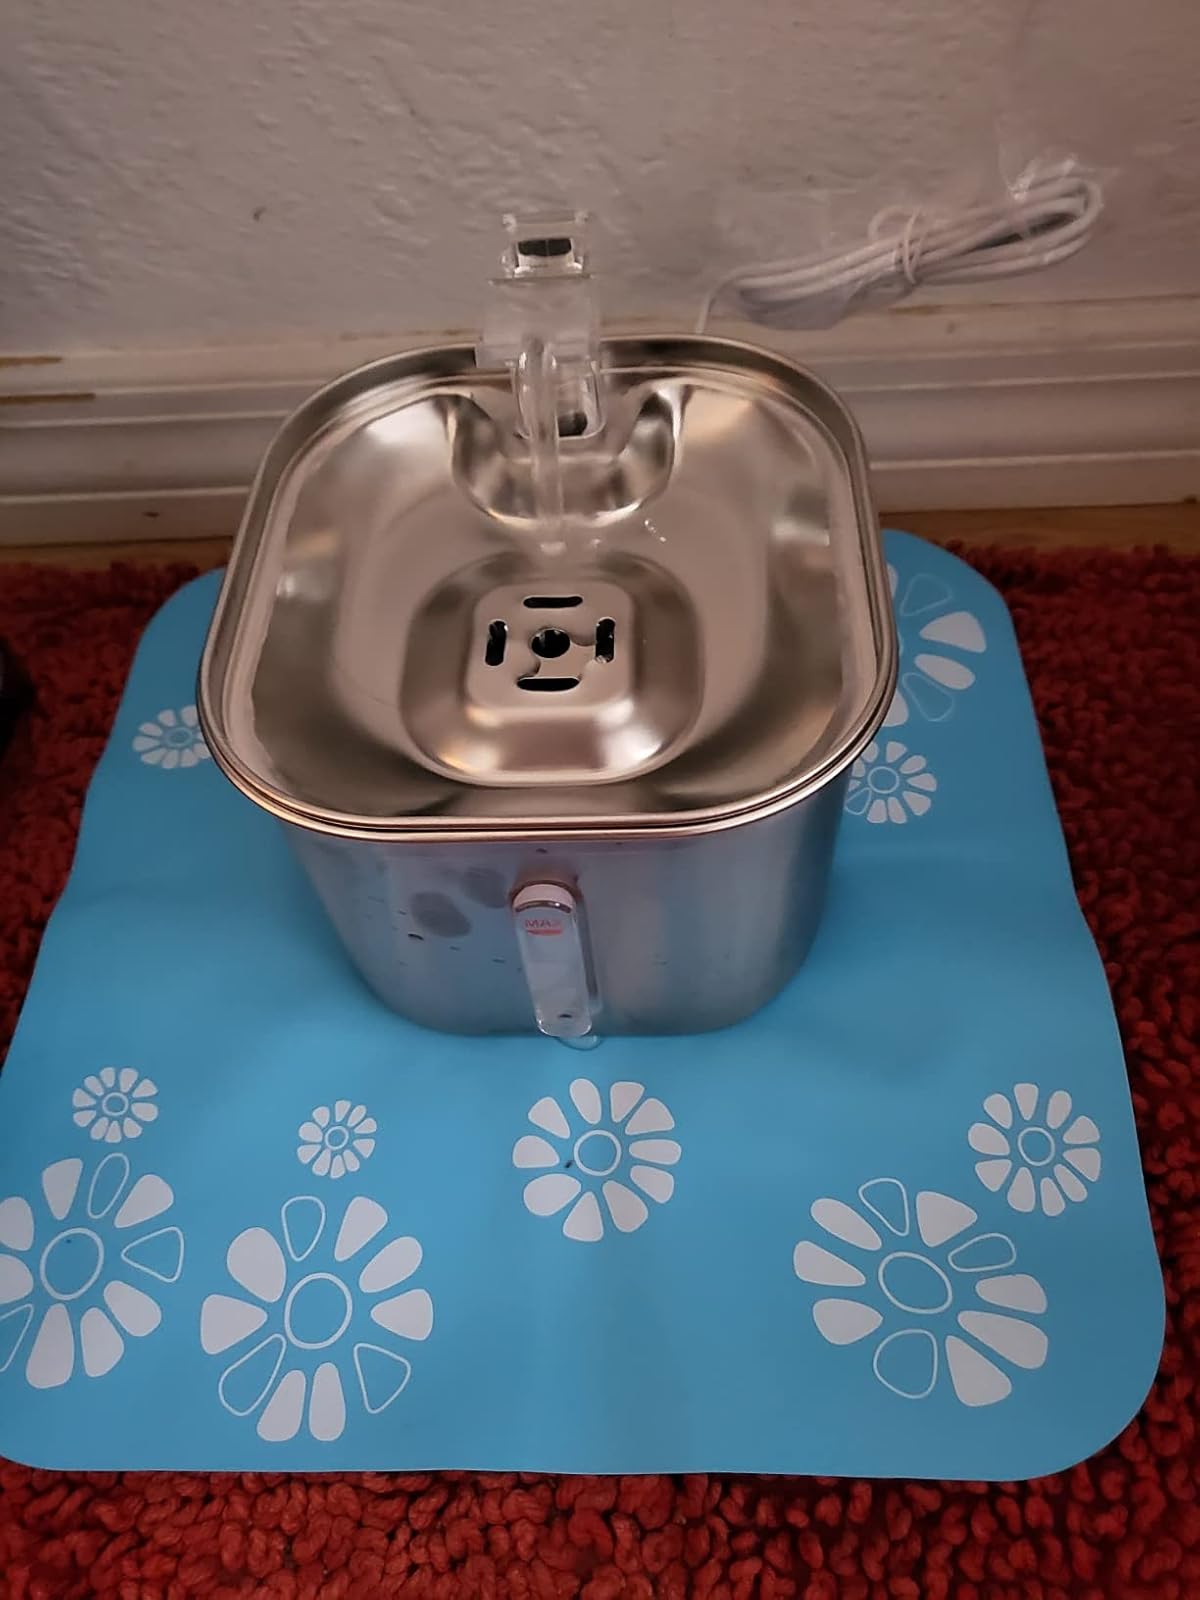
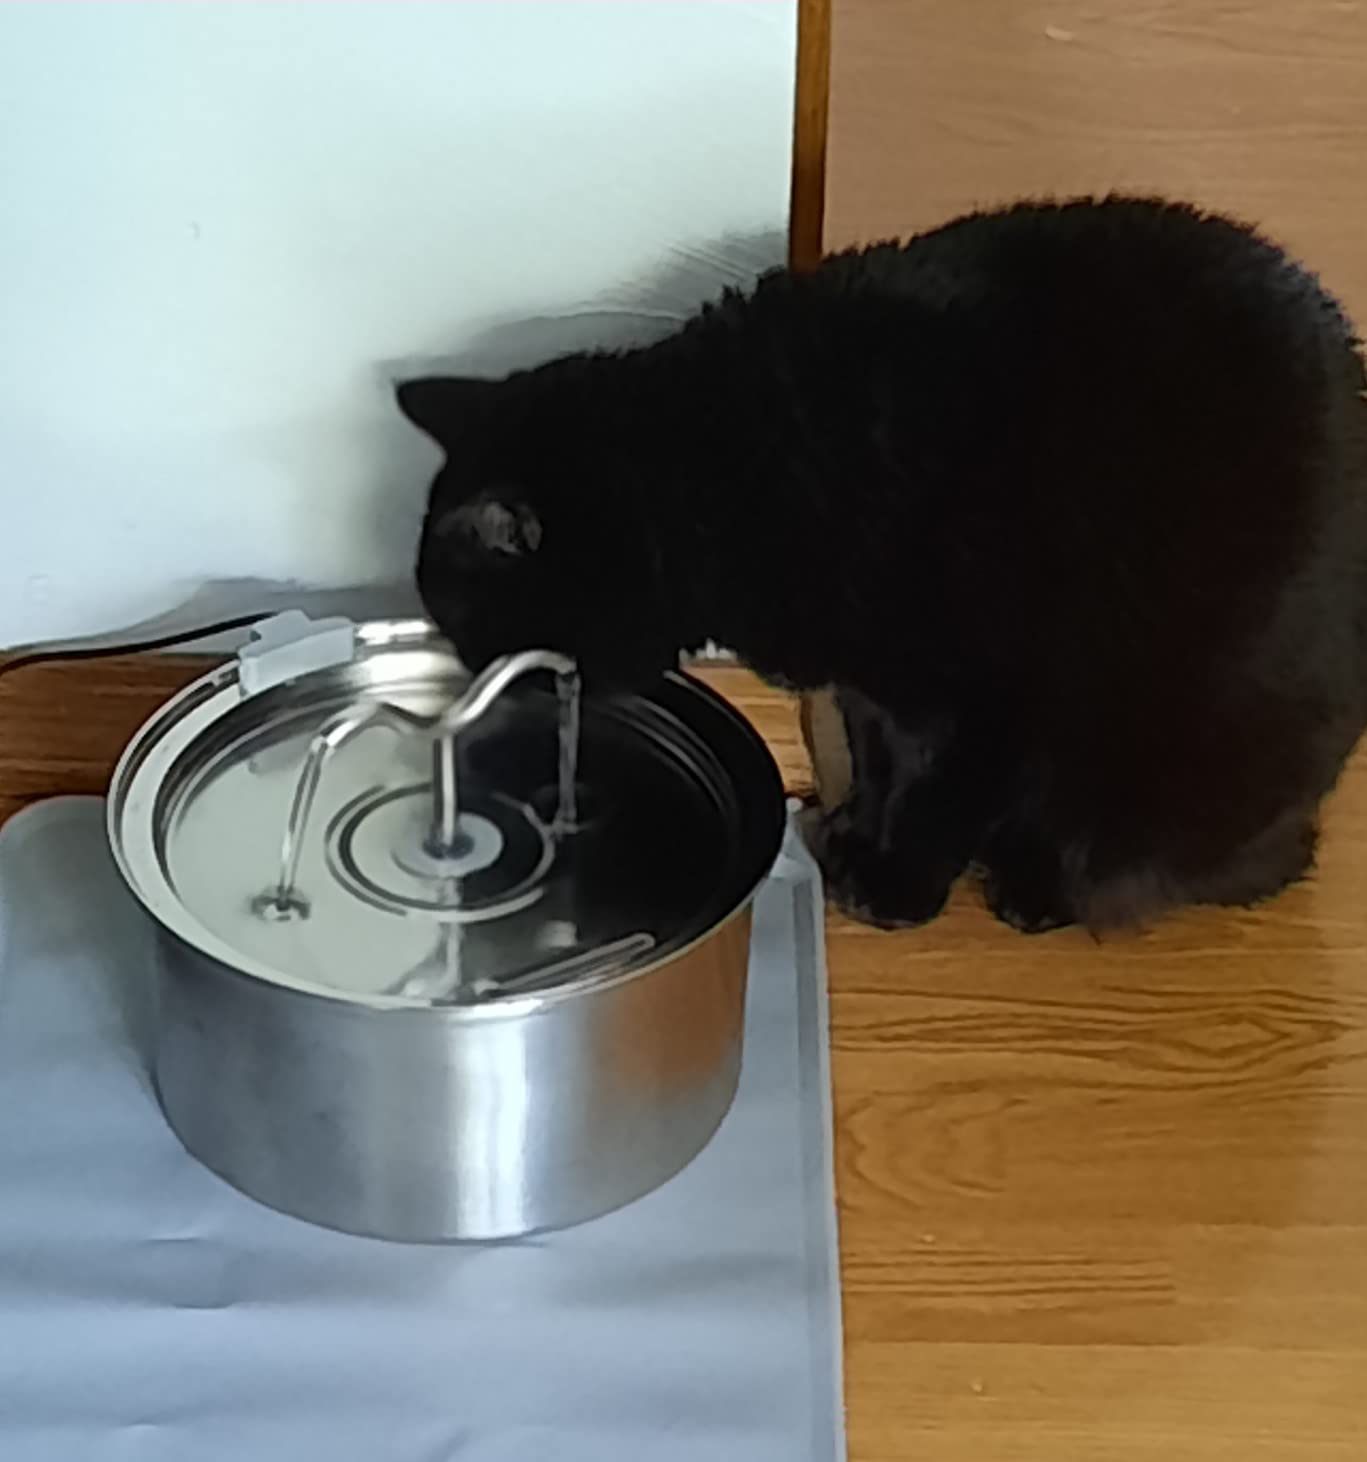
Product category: items_bowl
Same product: no